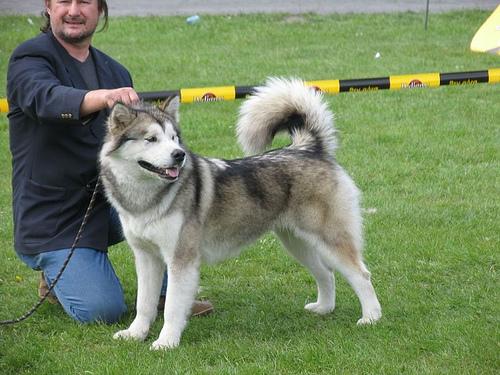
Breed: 1324-n000004-malamute